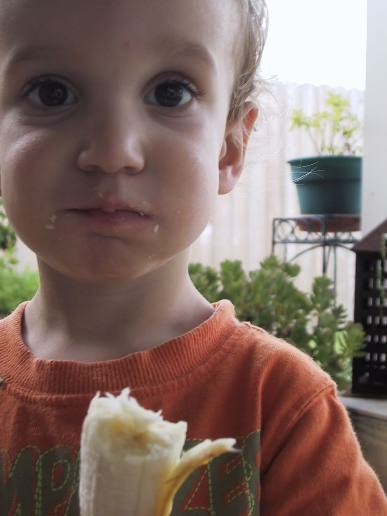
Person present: Yes